Enhydriodon

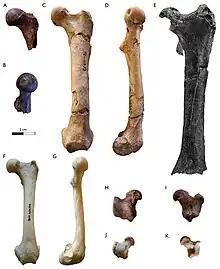
Views of the left proximal epiphysis of the femur (A-B), complete left femur (C-D), and astragalus (H-I) of "Enhydriodon hendeyi" in comparison to a "Sivaonyx beyi" left femur (E) plus a left femur (F-G) and left astragalus (J-K) of the African clawless otter.

Postcranial remains of bunodont otters, including "Enhydriodon", are scarce, leaving too little information on the overall anatomies of many genera. The only known species of "Enhydriodon" with postcranial remains are "E. hendeyi", "E. dikikae", and "E. omoensis".